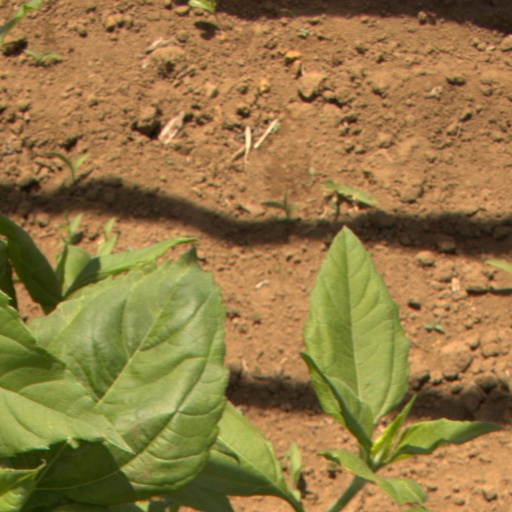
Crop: Jerusalem artichoke